Aristides Agramonte

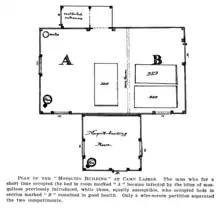
The mosquito building at Camp Lazear, Cuba. From Agramonte (1915)

Aristides Agramonte y Simoni (June 3, 1868 – August 19, 1931) was a Cuban American physician, pathologist and bacteriologist with expertise in tropical medicine. In 1898 George Miller Sternberg appointed him as an Acting Assistant Surgeon in the U.S. Army and sent him to Cuba to study a yellow fever outbreak. He later served on the Yellow Fever Commission, a U.S. Army Commission led by Walter Reed which examined the transmission of yellow fever.